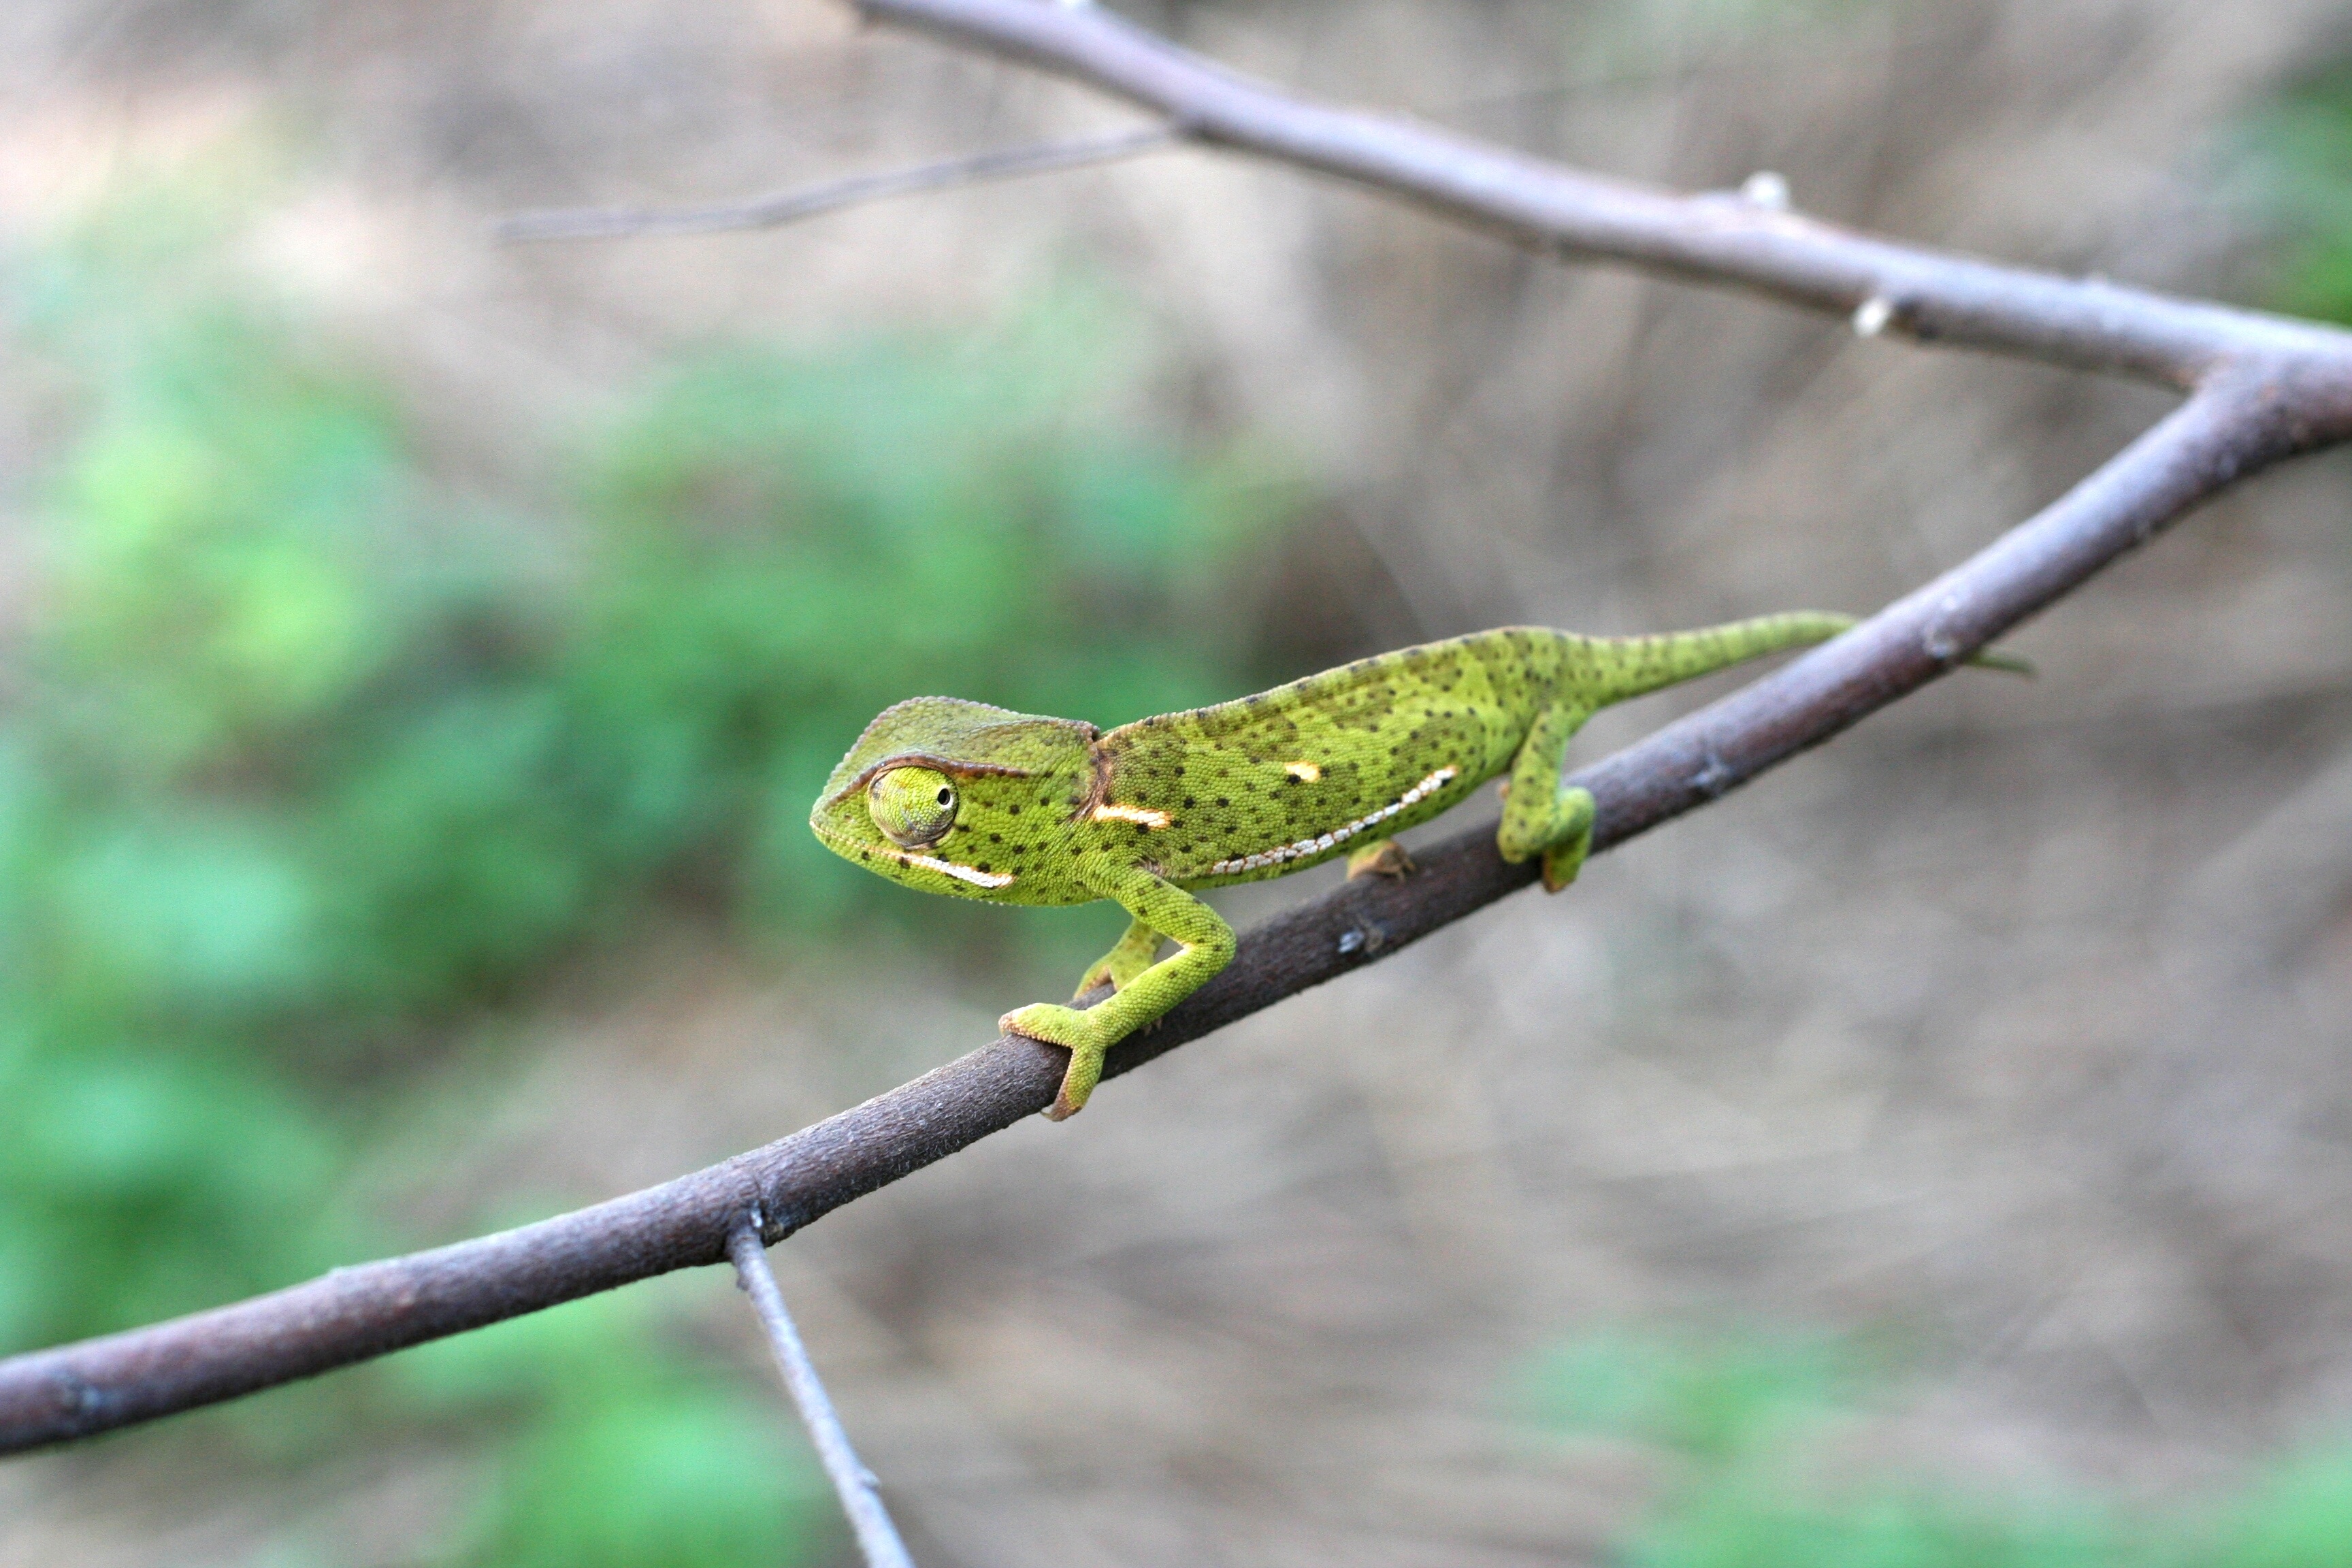
branch, animal, cute, wildlife, green, small, africa, reptile, fauna, lizard, chameleon, eye, endangered, vertebrate, weird, strange, dwarf, slow, iguania, south africa, lacerta, mpumalanga, dactyloidae, scaled reptile, lacertidae